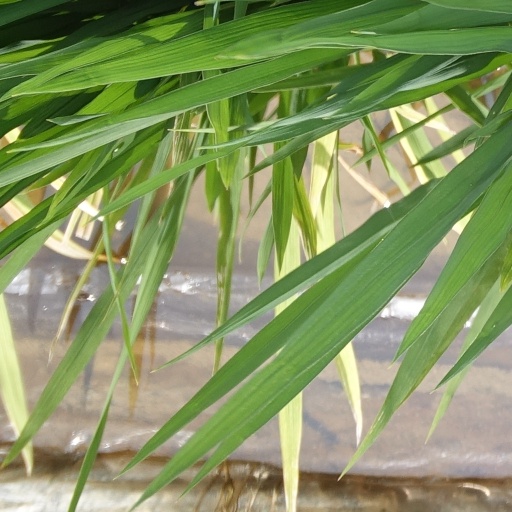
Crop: rice